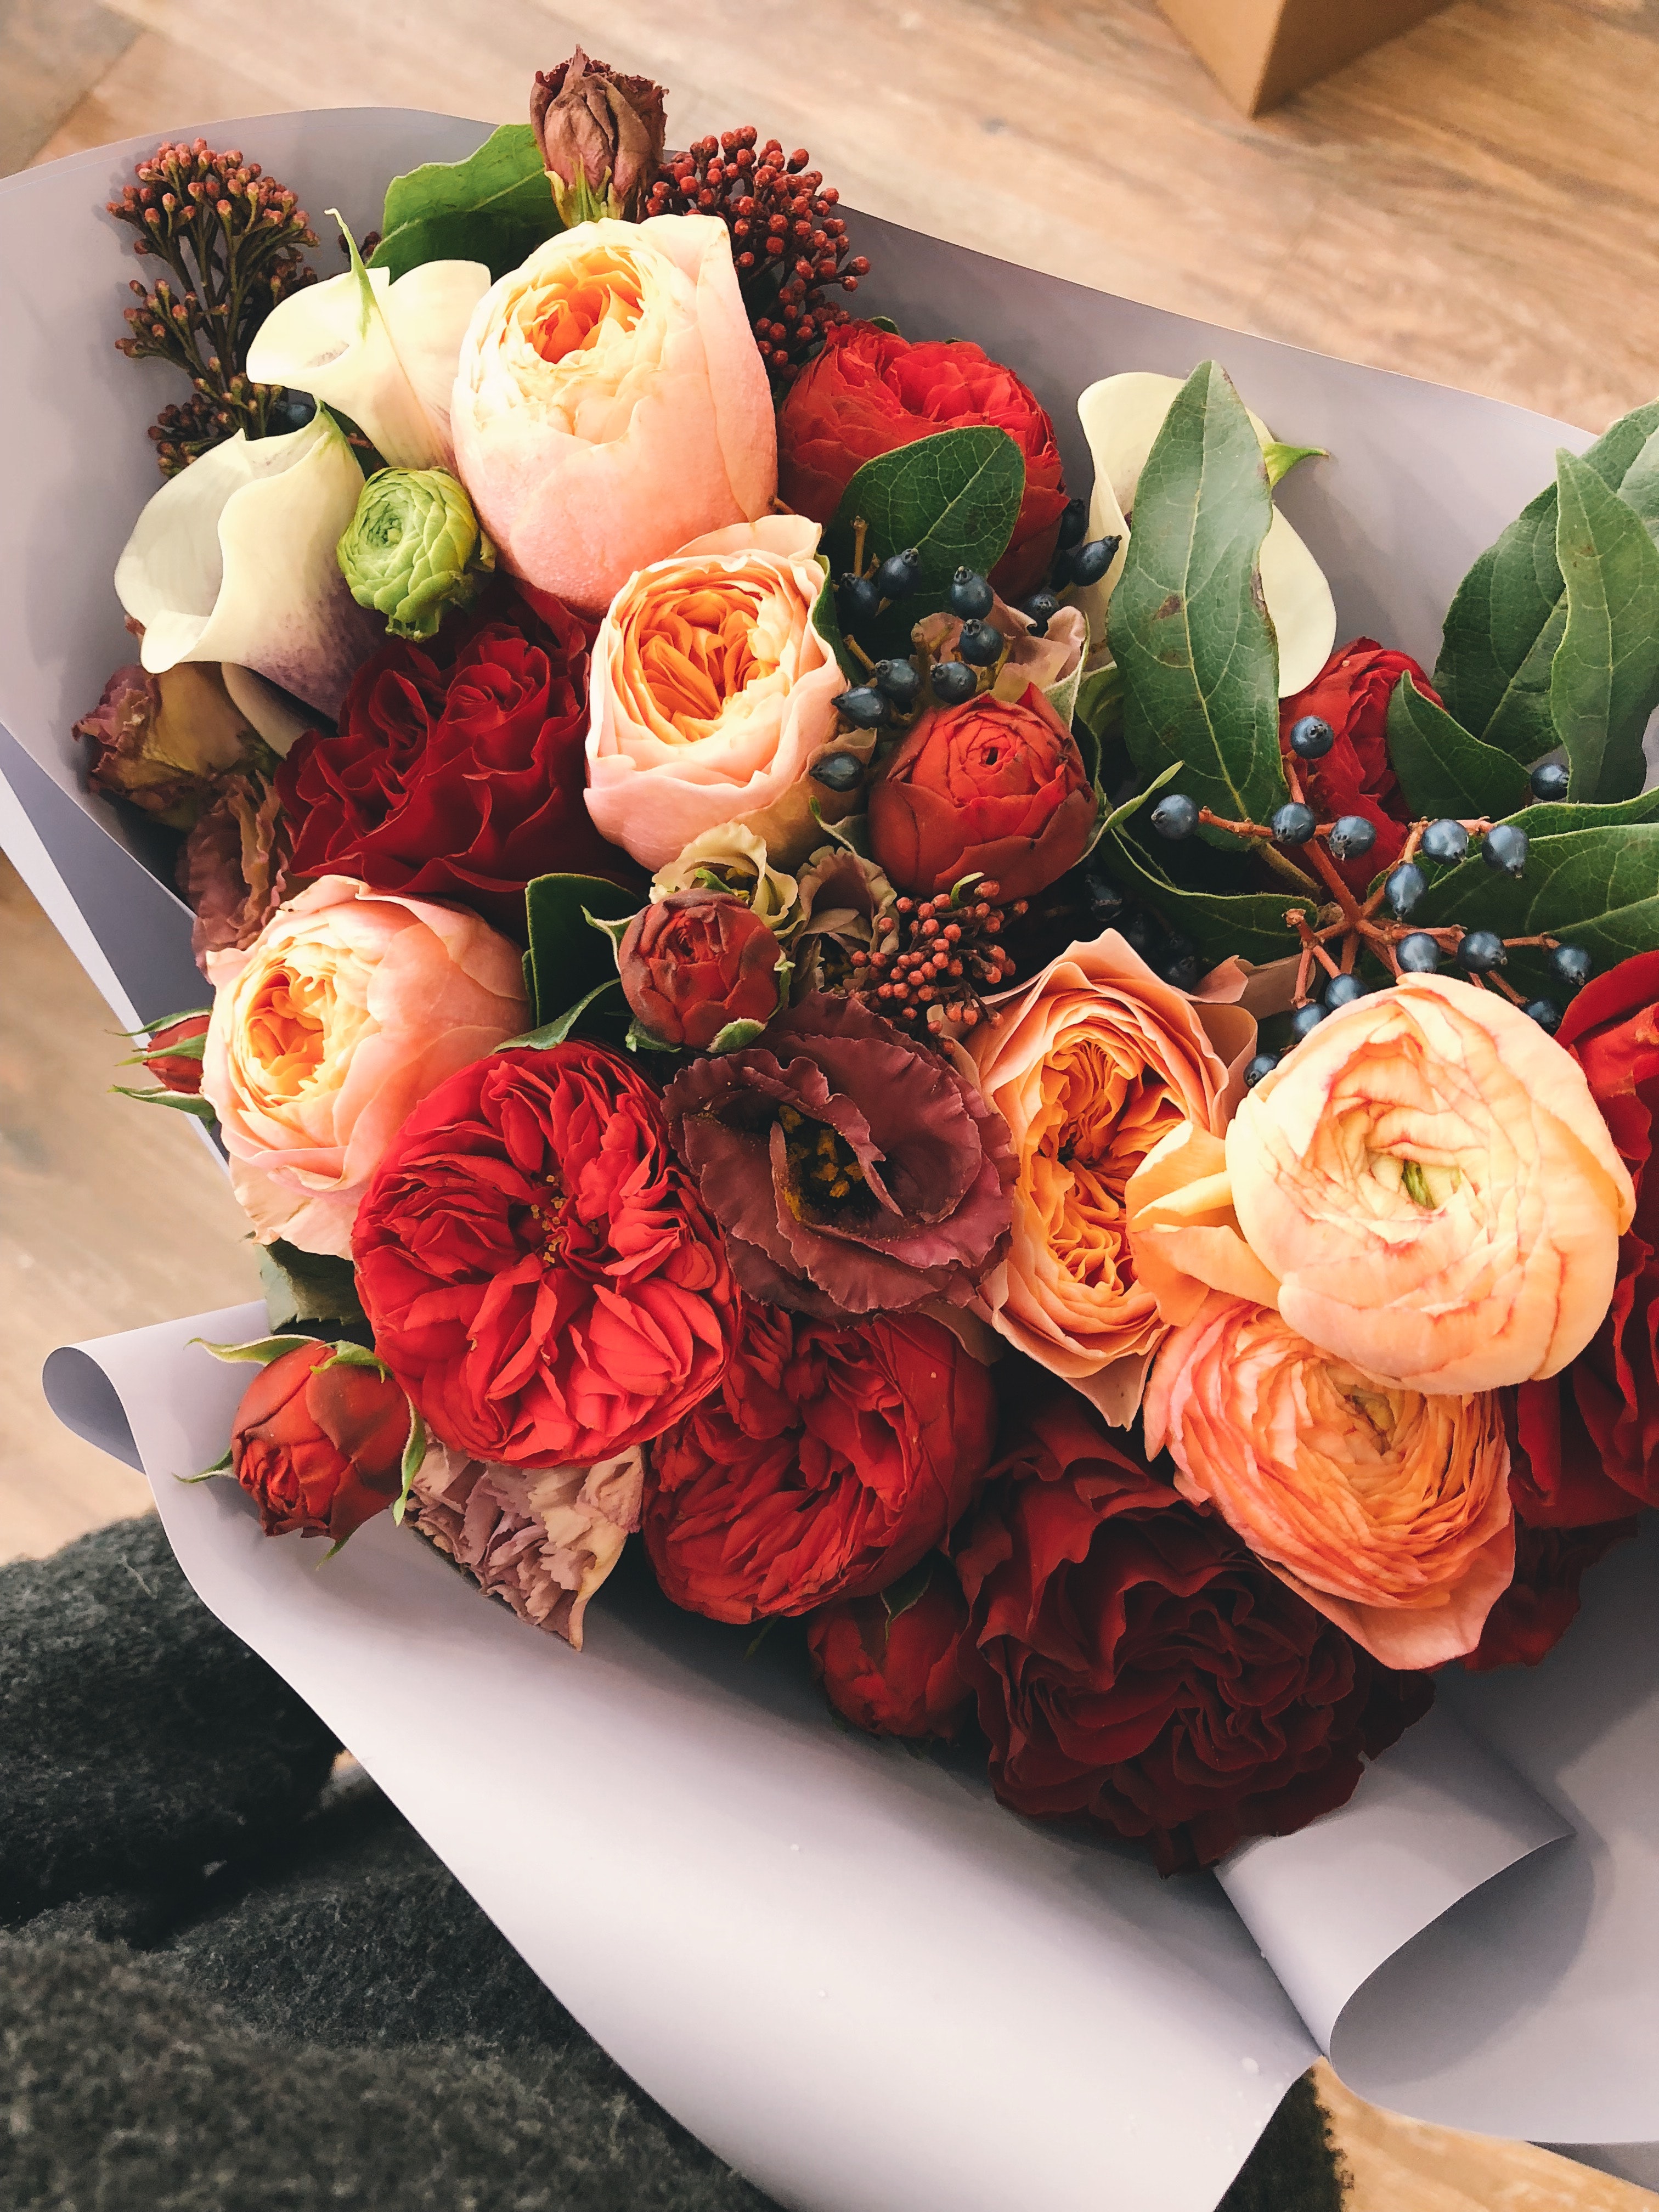
flower, bouquet, flower arranging, floristry, cut flowers, garden roses, floral design, red, rose, plant, orange, centrepiece, rose family, artificial flower, petal, rose order, flowering plant, artwork, floribunda, art, peach, peony